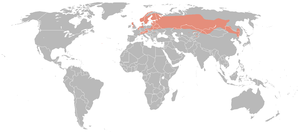
Cette liste de la faune française regroupe les espèces de Galloanserae peuplant la France métropolitaine.